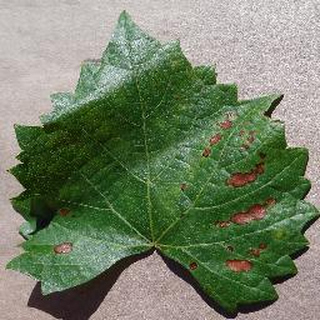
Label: grape_esca_black_measles